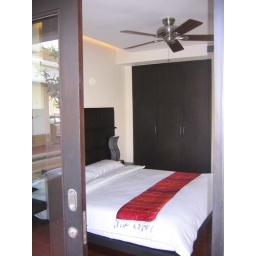
King bed in the poolside bedroom, Main floor